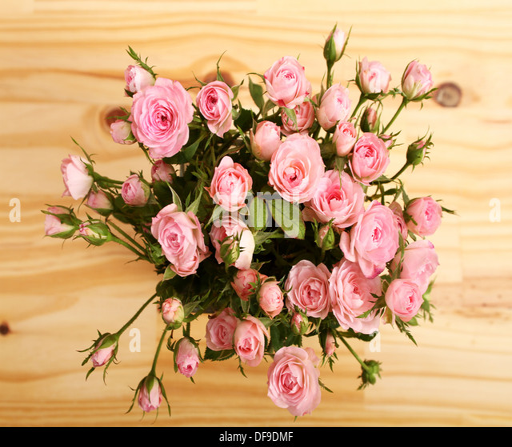
bunch of small pink roses in a glass vase over a wooden table